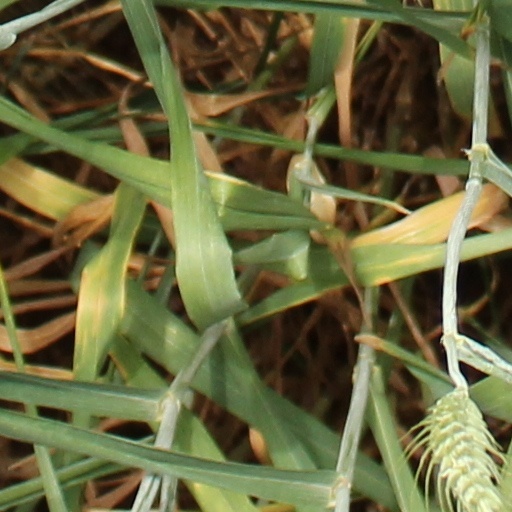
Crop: wheat